Bückeburg

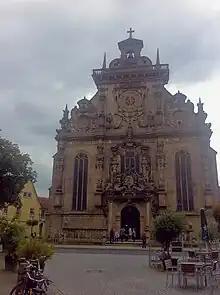
The Bückeburg town church

Bückeburg (Northern Low Saxon: "Bückeborg") is a town in Lower Saxony, Germany, on the border with North Rhine Westphalia. It is located in the district of Schaumburg close to the northern slopes of the Weserbergland ridge. Bückeburg has a population of 21,030.